Congo serpent eagle

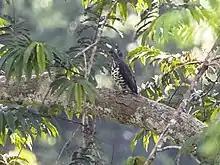
Congo serpent eagle in Ghana.

The Congo serpent eagle lives in southern Sierra Leone and Guinea, Liberia, and southern Côte d'Ivoire and Ghana. It is also found in southern Nigeria and the Central African Republic south through northern and eastern Democratic Republic of the Congo in the east and through Gabon into the northern Republic of the Congo in the west with an isolated population in northern Angola. "C. s. spectabilis" is found in upper Guinean forests from Liberia to northern Cameroon, while "C. s. batesi" is found in lower Guinean forests from southern Cameroon through Gabon and western Uganda. Its range covers . The species lives in dense primary forest below in elevation in the dark understory. As it is adapted for dense forest, it is not well-adapted for secondary forests and plantations. The Congo serpent eagle does not migrate, though it is unknown if it is locally nomadic.